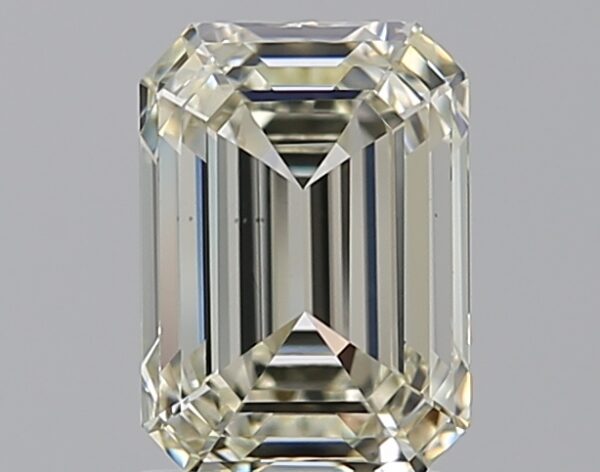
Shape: emerald
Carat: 1.79
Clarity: VS1
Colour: M
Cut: EX
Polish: EX
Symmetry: EX
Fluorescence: ST
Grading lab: GIA
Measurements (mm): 7.85 x 5.65 x 3.9